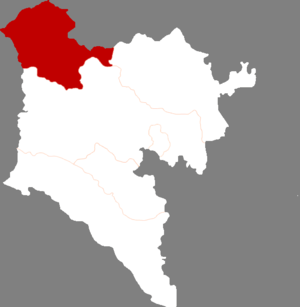
Arxan est une ville de la région autonome de Mongolie-Intérieure en Chine. C'est une ville-district placée sous la juridiction de la ligue de Xing'an.